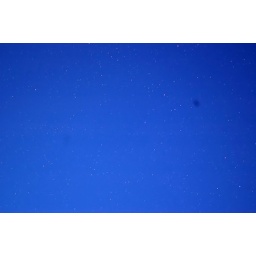
sky by my window, u can see the blue sky,stars and the small dust in my Camera.